Zodiac Watches

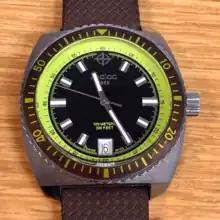
Zodiac Seadragon watch Z02908

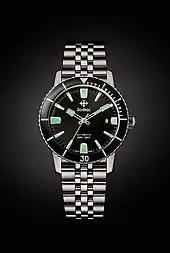
Sea Wolf model relaunch, 2015

In 1990, Willy Gad Monnier, formerly of TAG Heuer, purchased the Zodiac brand, but the company, Montres Zodiac SA, went bankrupt in November 1997. In September 1998, Genender International, Inc. purchased the Zodiac inventory, including their trademarks, registrations, and other assets. Genender discontinued the "Point" series models, Swiss Formulas, Sea Wolf, most automatic watches, and automatic chronographs. The only two 1990s models kept were the Super Sea Wolf and the Marine Life, both of which were updated with new metal bands.